Kuswar

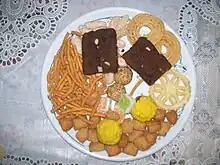
Mangalorean Catholic Kuswar in Bombay (Mumbai)

The kuswar of Mangalorean Catholics also has traditional recipes. "Neuero" or Neuries are puffs stuffed with plums, nuts, and fried theel (sesame) and sugar. "Kidyo" or "Kulkuls" are curly concoctions dipped in sugar treacle, "Pathekas" are savoury of green "nandarkai" bananas. Simple salted or sweetened Tukdi (Diamond Cuts), theel Laadus and "Golios" are other items found in kuswar. Macaroons is what Manglore is famous for and the subtle flavoured Rose Biscuits are a favourite. The Rich Plum Cake takes the better part of a week to make. Candied fruit, plums, currents and raisins are cut and soaked in rum. Flour is sieved and gently warmed in the sun. Nuts are shelled and chopped and families make the cake together. Jobs are allotted; one whips up the eggs while another creams the butter and sugar, cake tins are lined, and a strong pair of arms are requested to do the final mixing and stirring. The "Mitais", "Mandas", "Ushae", "Pitae" & "Manni" are well-known, sweet dishes included in the "kuswar".